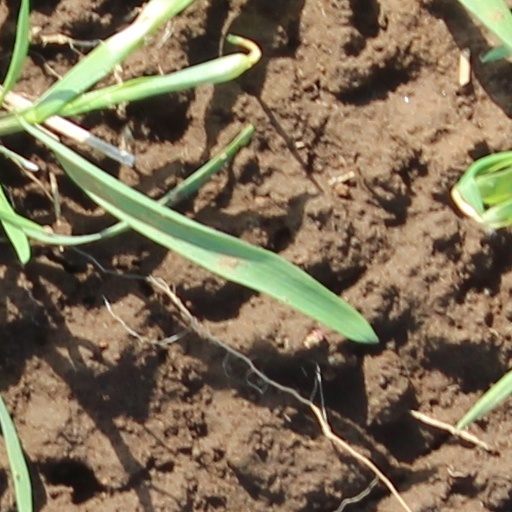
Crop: wheat